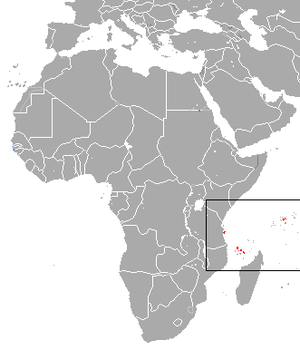
La roussette des Seychelles ou Roussette des Comores est une grande chauve-souris frugivore de la famille des Pteropodidae vivant dans le sud-ouest de l'océan Indien.